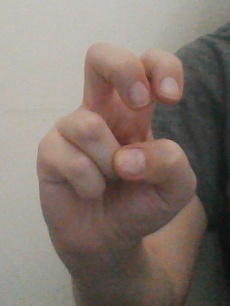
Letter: toot